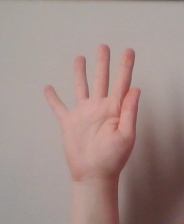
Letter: sheen